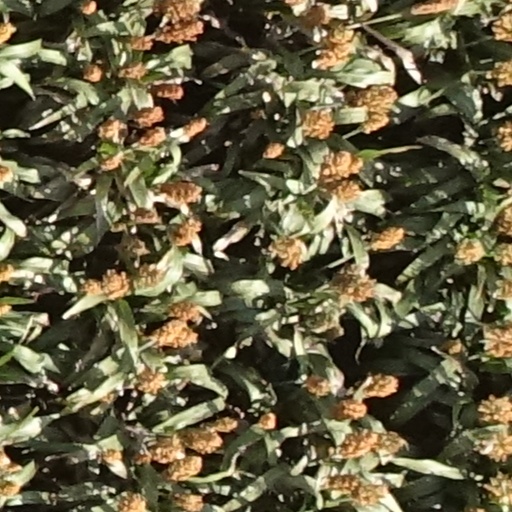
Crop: sorghum